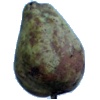
Label: Pear Stone 1